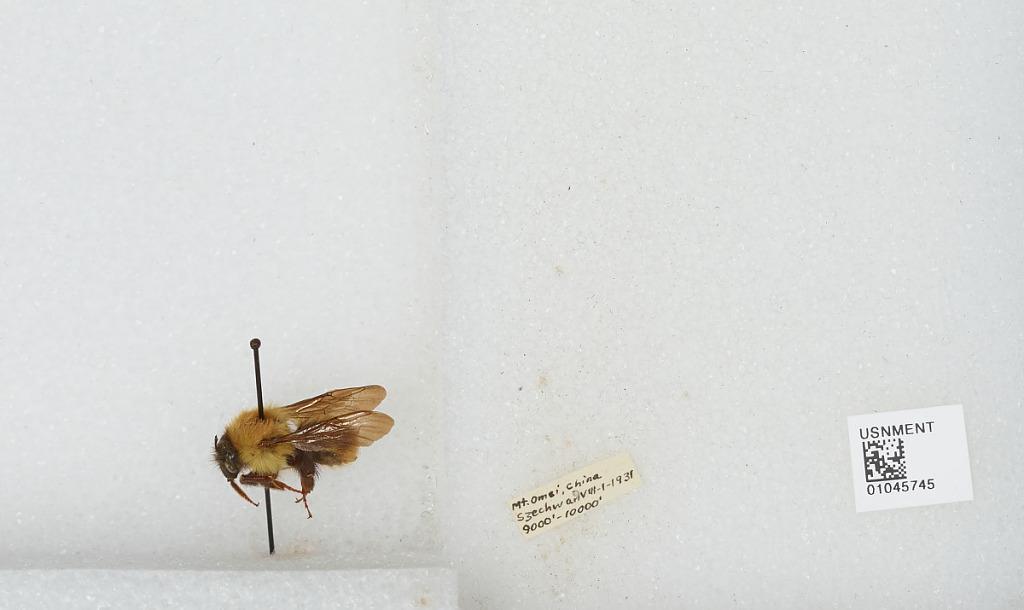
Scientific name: Bombus sp.
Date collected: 1931-8-1
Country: China
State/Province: Sichuan
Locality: Mount Emei